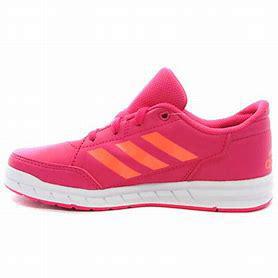
Brand: Adidas
Model: Altasport